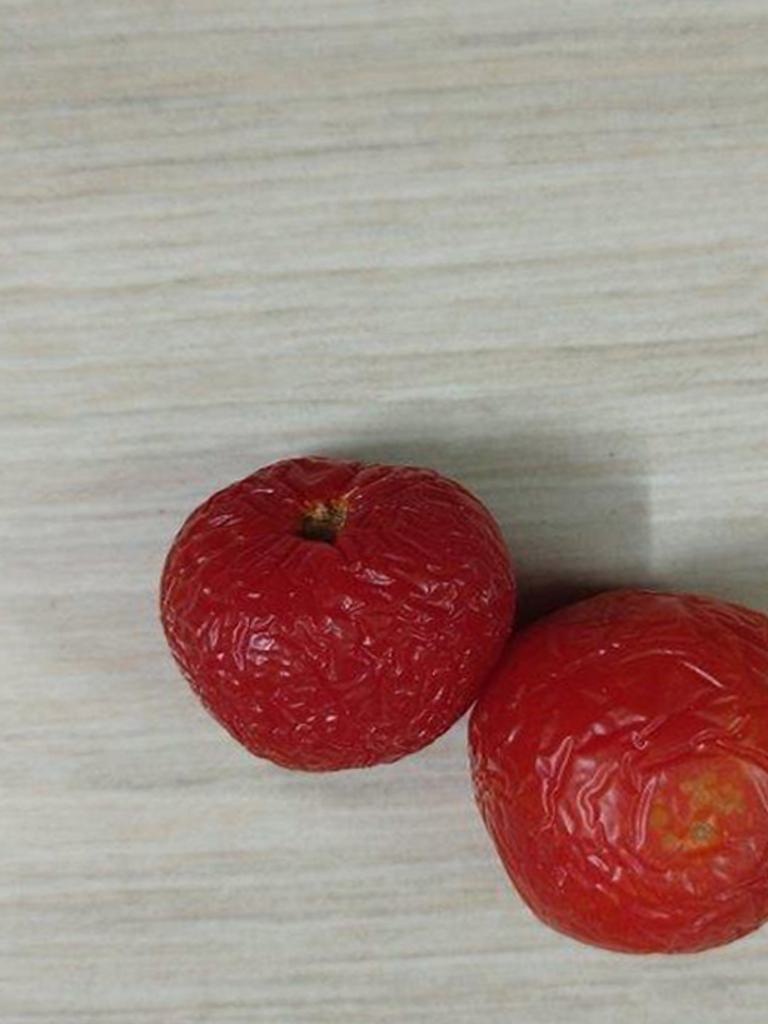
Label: Rotten